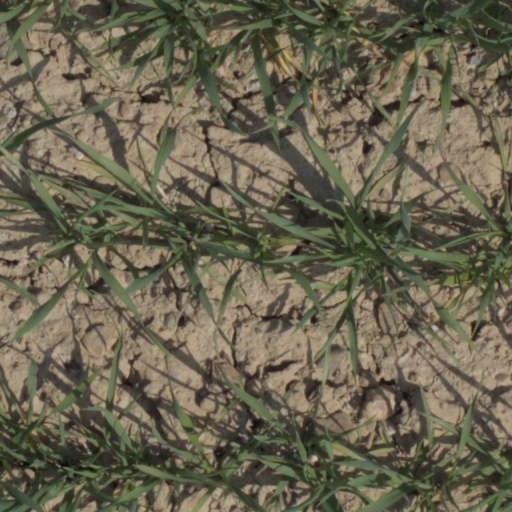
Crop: wheat